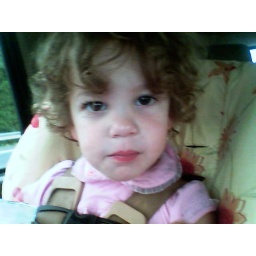
cute girl in the car